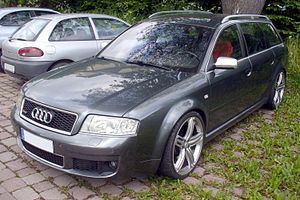
Audi RS6 / Billeder
Audi RS6 er den kraftigste personbilsmodel fra Audi, som er blevet produceret siden 2002.